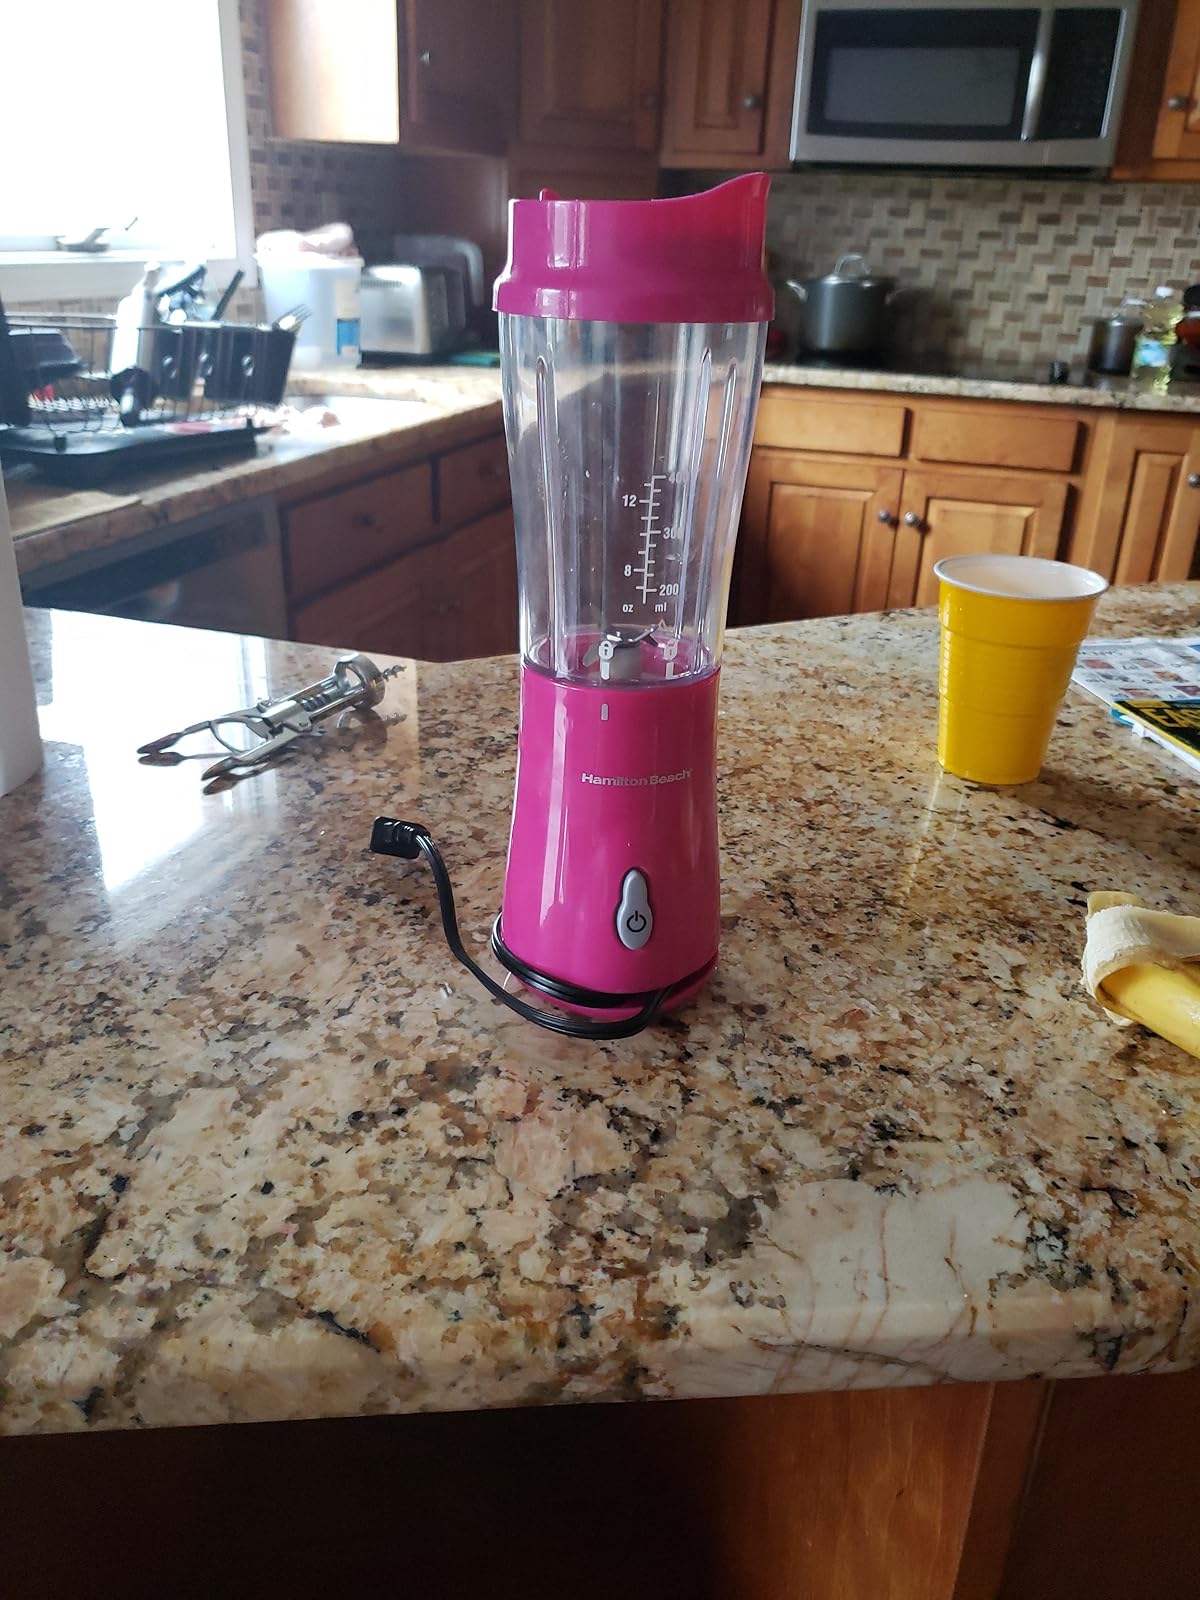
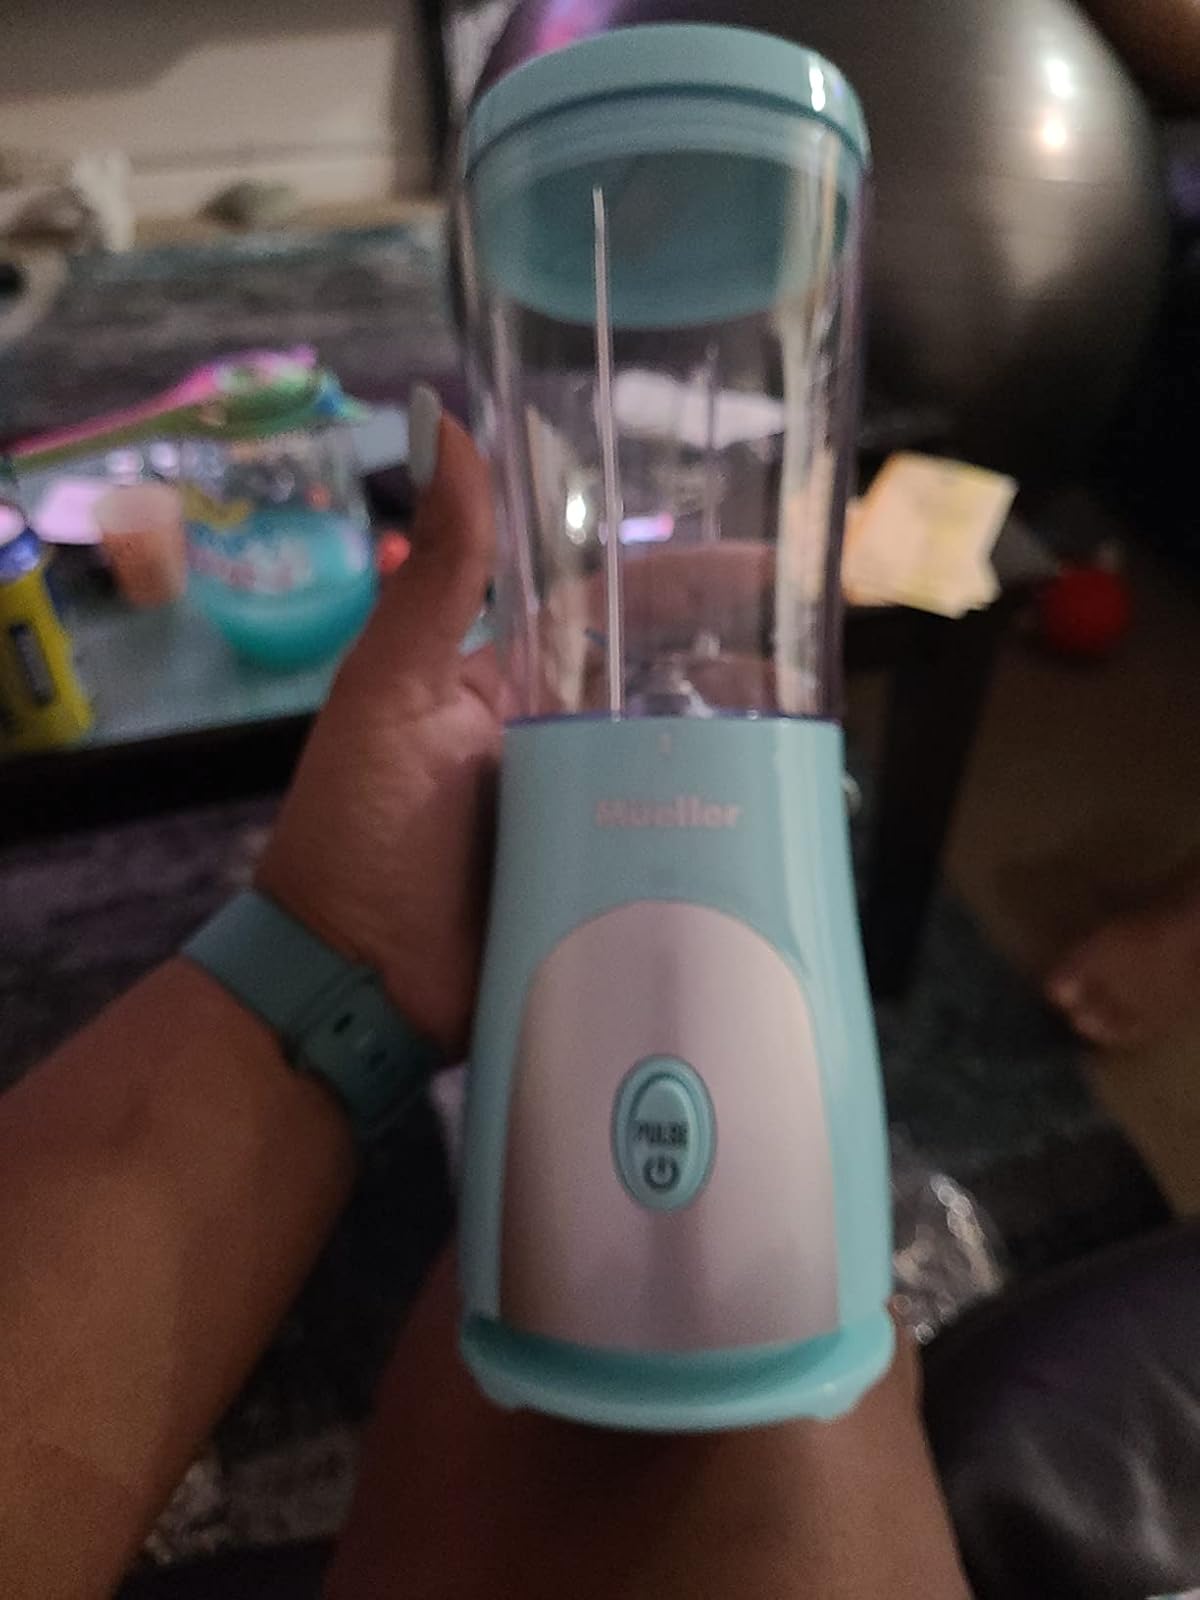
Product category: items_blender
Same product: no